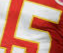
Number: 5